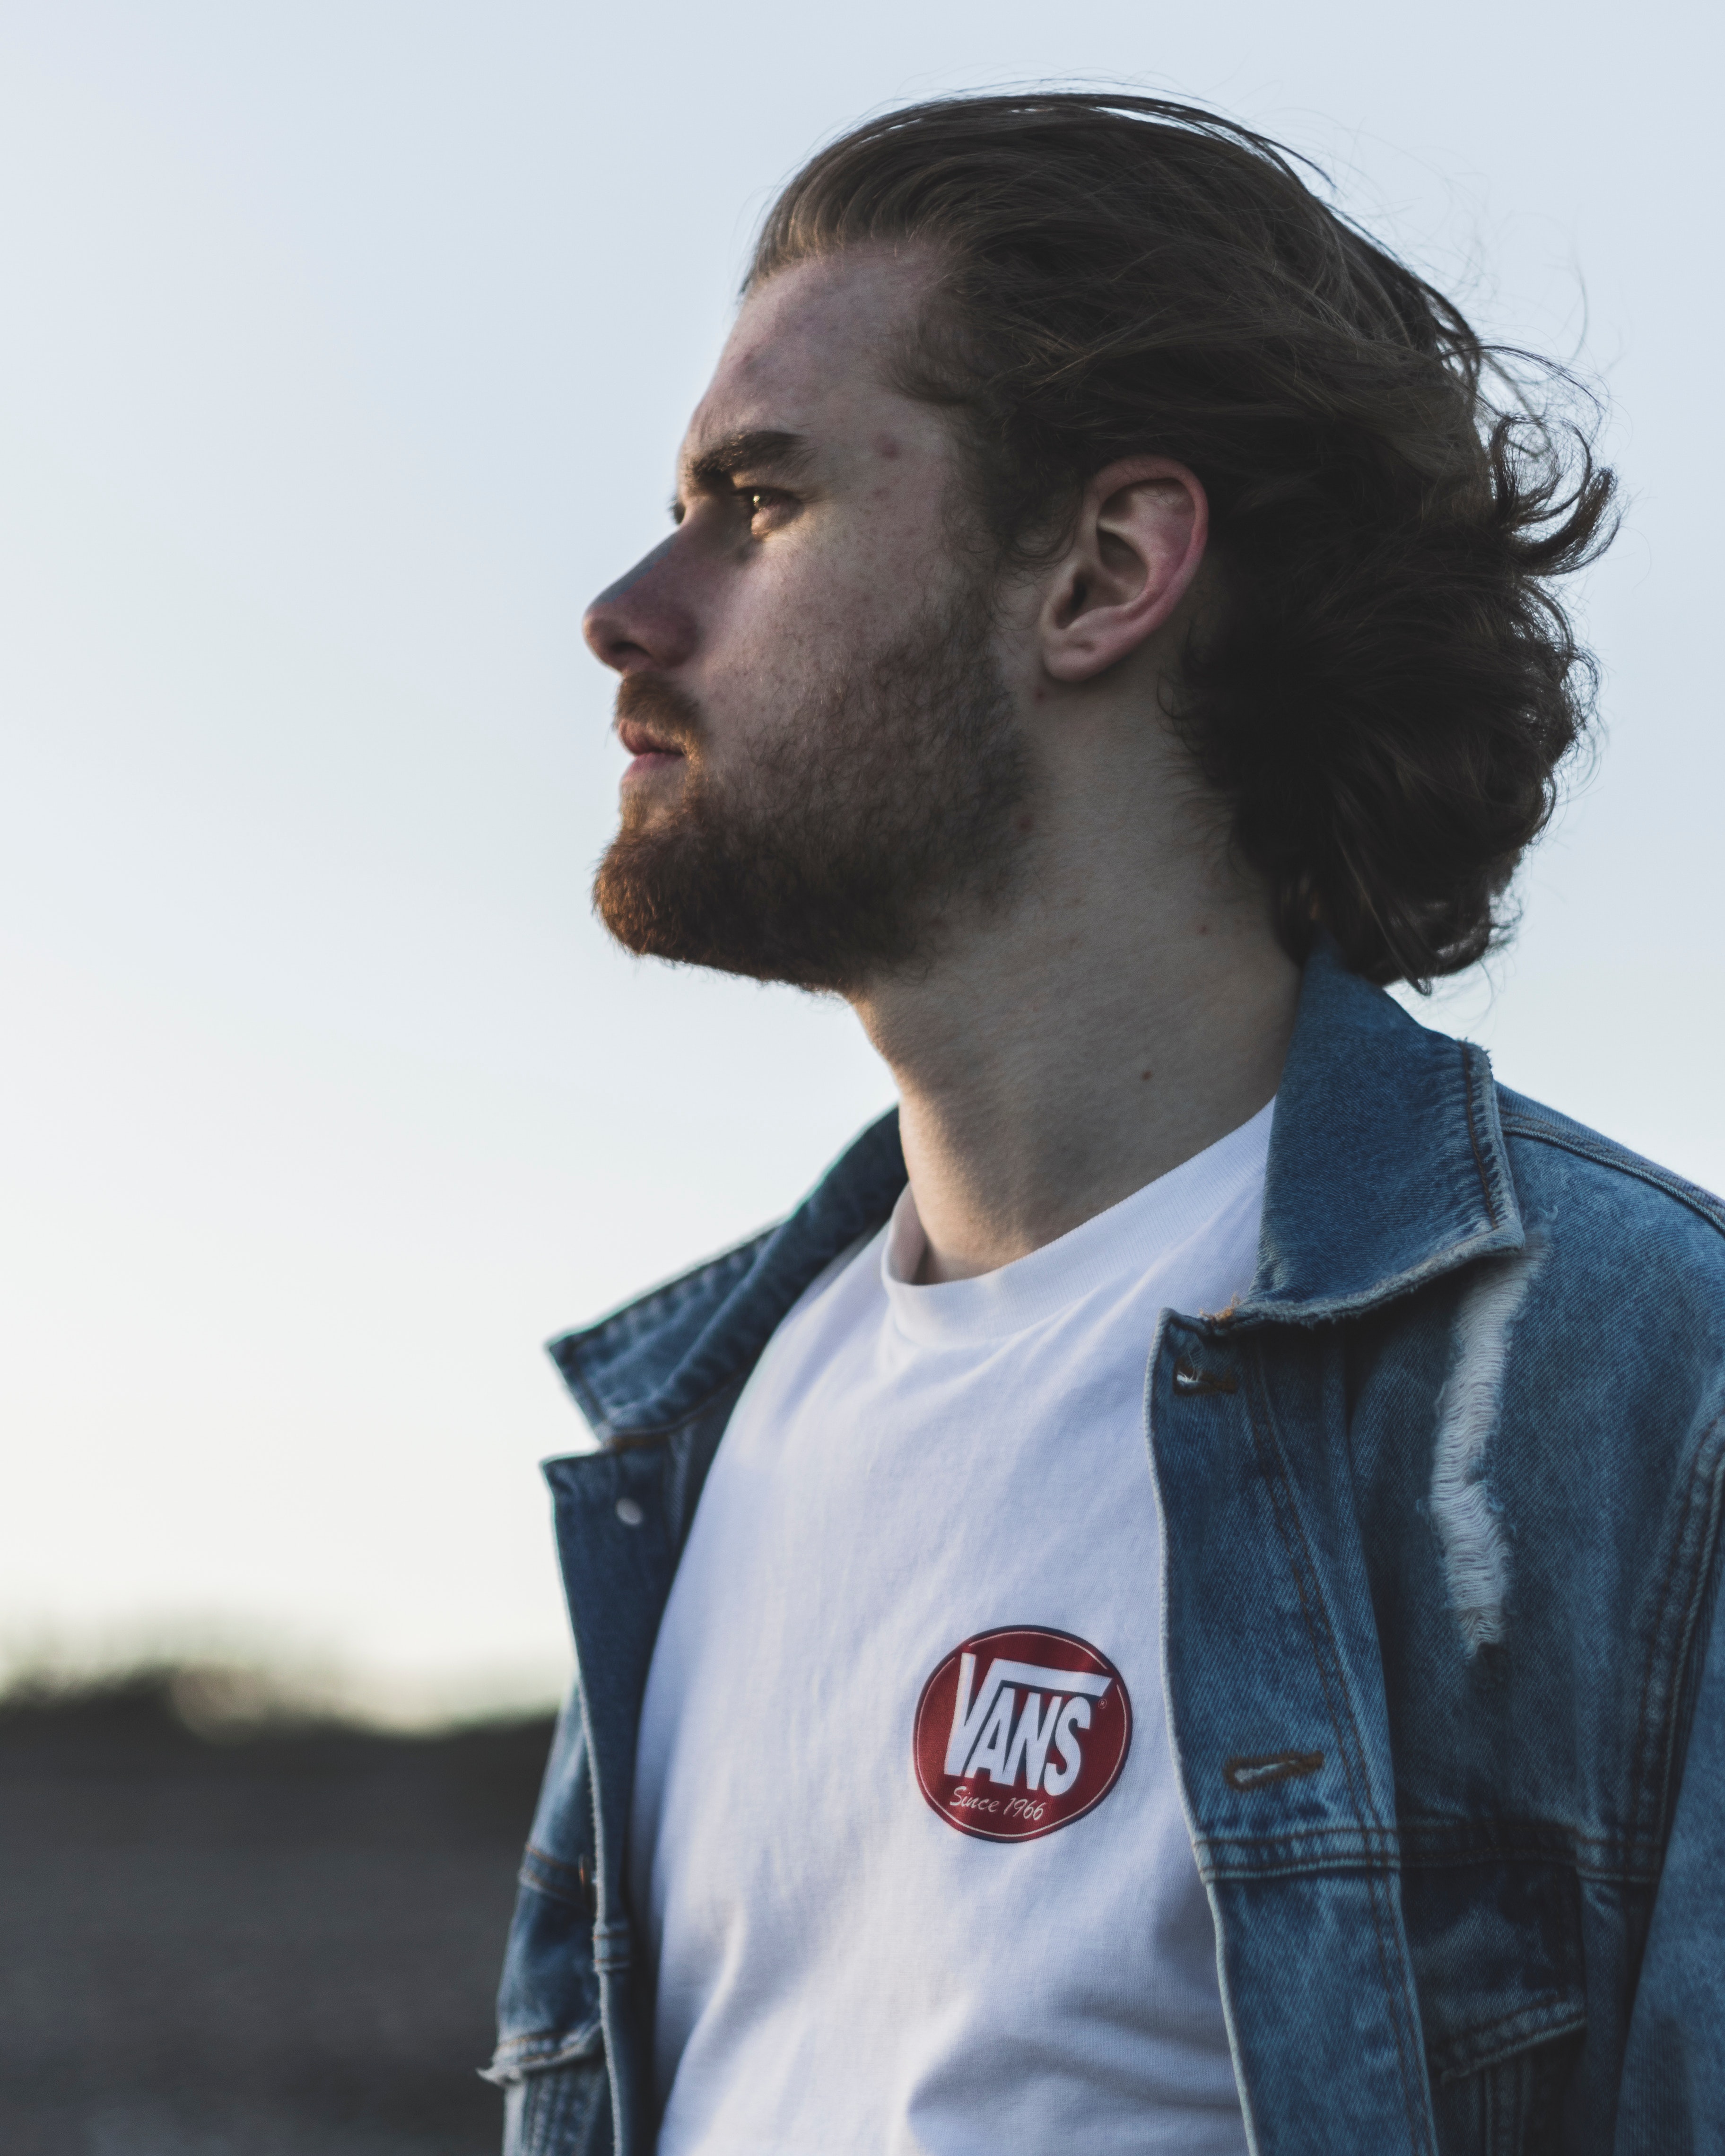
hair, white, blue, hairstyle, chin, forehead, cool, t shirt, neck, jacket, jaw, facial hair, photography, denim, beard, ear